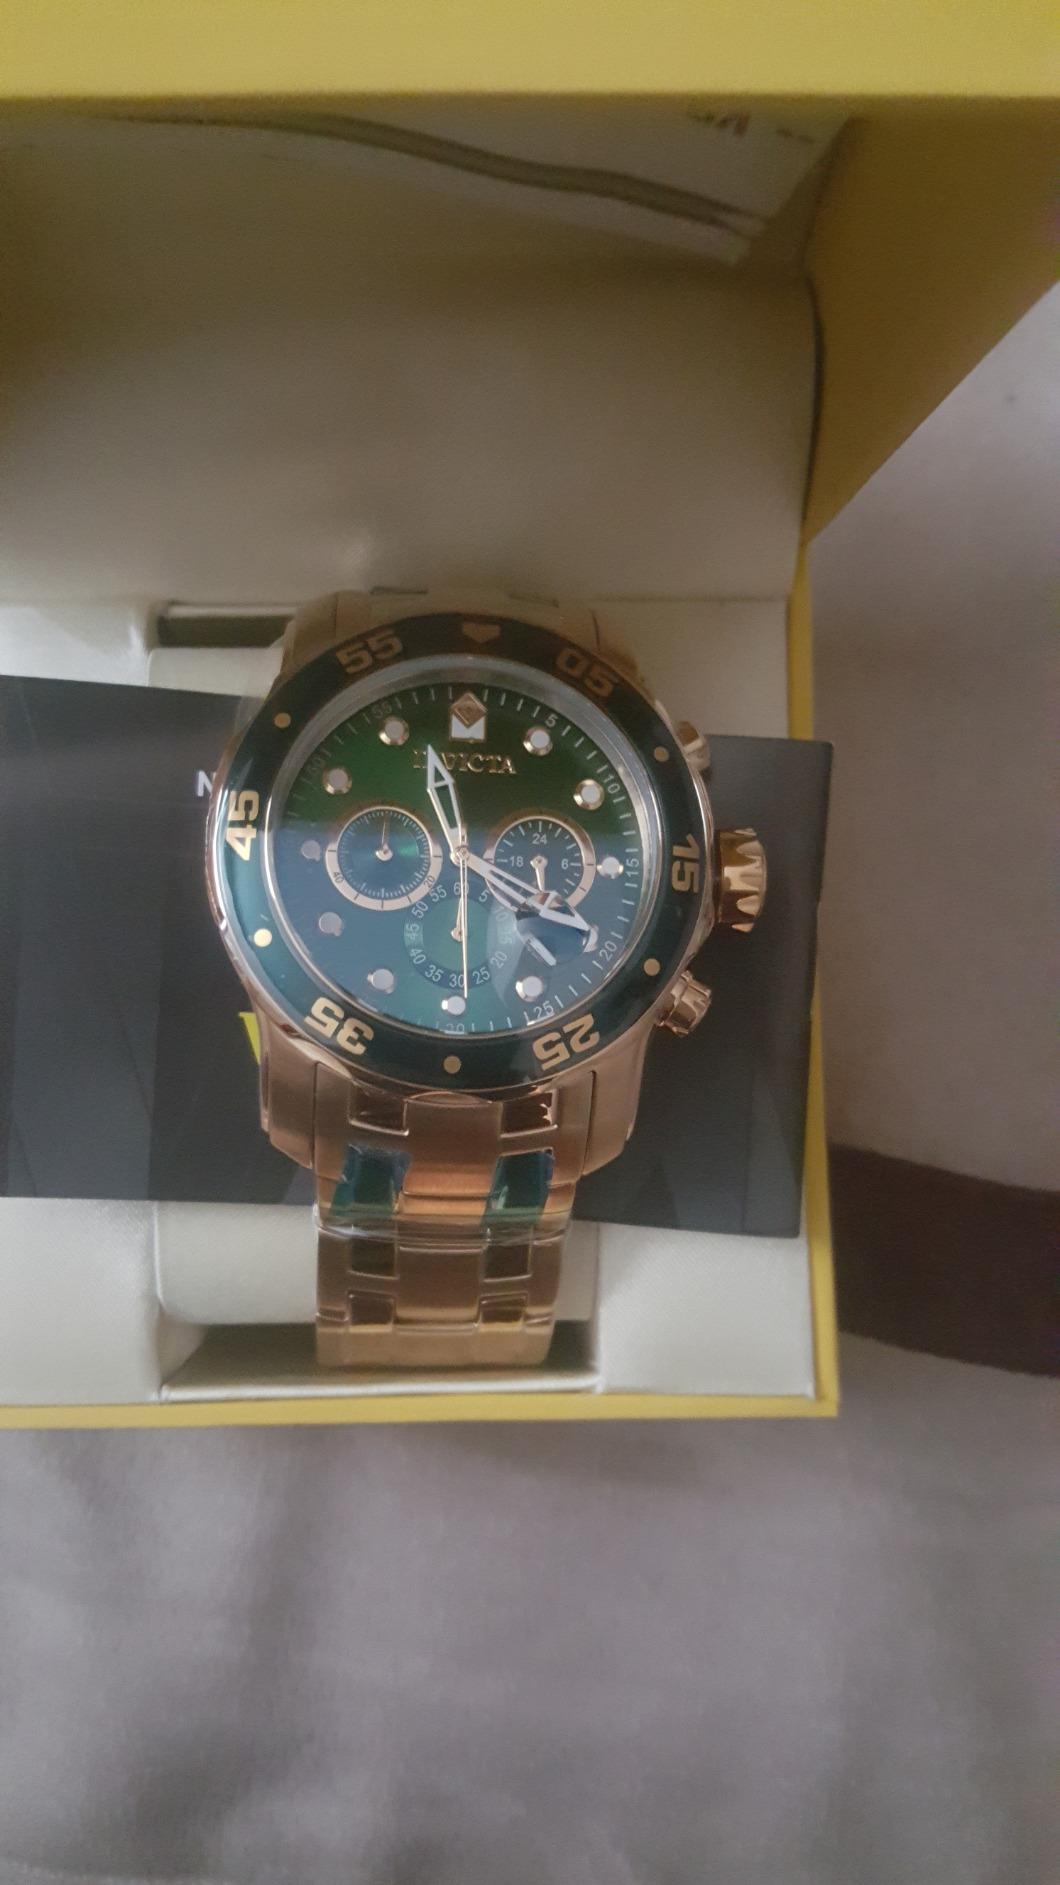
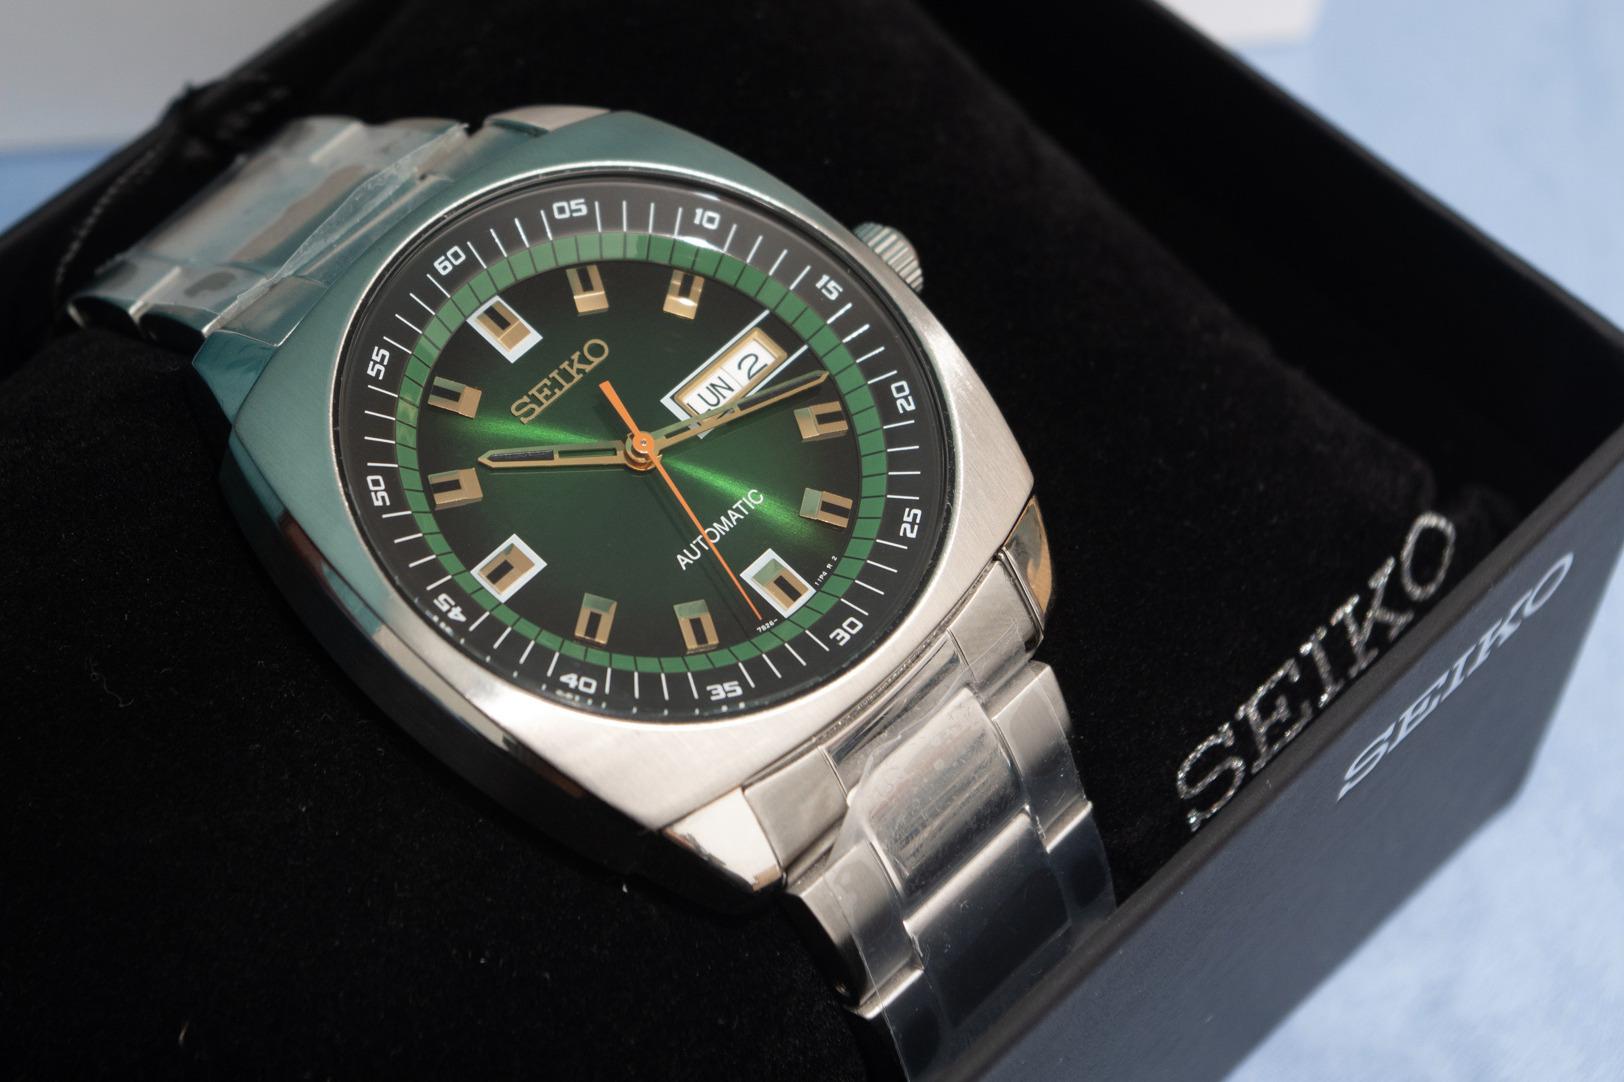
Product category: accessories_watch
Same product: no